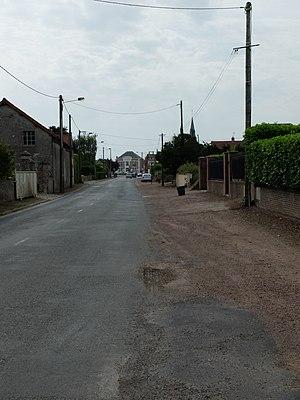
Vue d'une rue d'Hamblain-les-Prés.
Hamblain-les-Prés est une commune française située dans le département du Pas-de-Calais en région Hauts-de-France.